Manfield

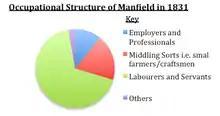
Pie-chart showing the occupational structure for Manfield in 1831

The population of Manfield has very much fluctuated over time. With the population in 1801 reported to be 275, this grew dramatically, almost doubling to 493 in 1821. This was due to a falling death rate, whilst birth rates remained the same. The famine in 1845 caused the UK's population as a whole to decrease, and such effects were seen in Manfield. In 1841, its population fell from 474 to 276 in 1881. Over the past 150 years, the population has clearly aged. However, mortality decline in the late 19th century was mainly due to the reduction of very high infant mortality rates. In 2001, the population was 297, 21.5% of this being economically active. The majority of the population here was aged between 30 and 59 years old. The population fell to 279 according to the 2011 census, however the percentage of economically active persons rose to 26.4%.